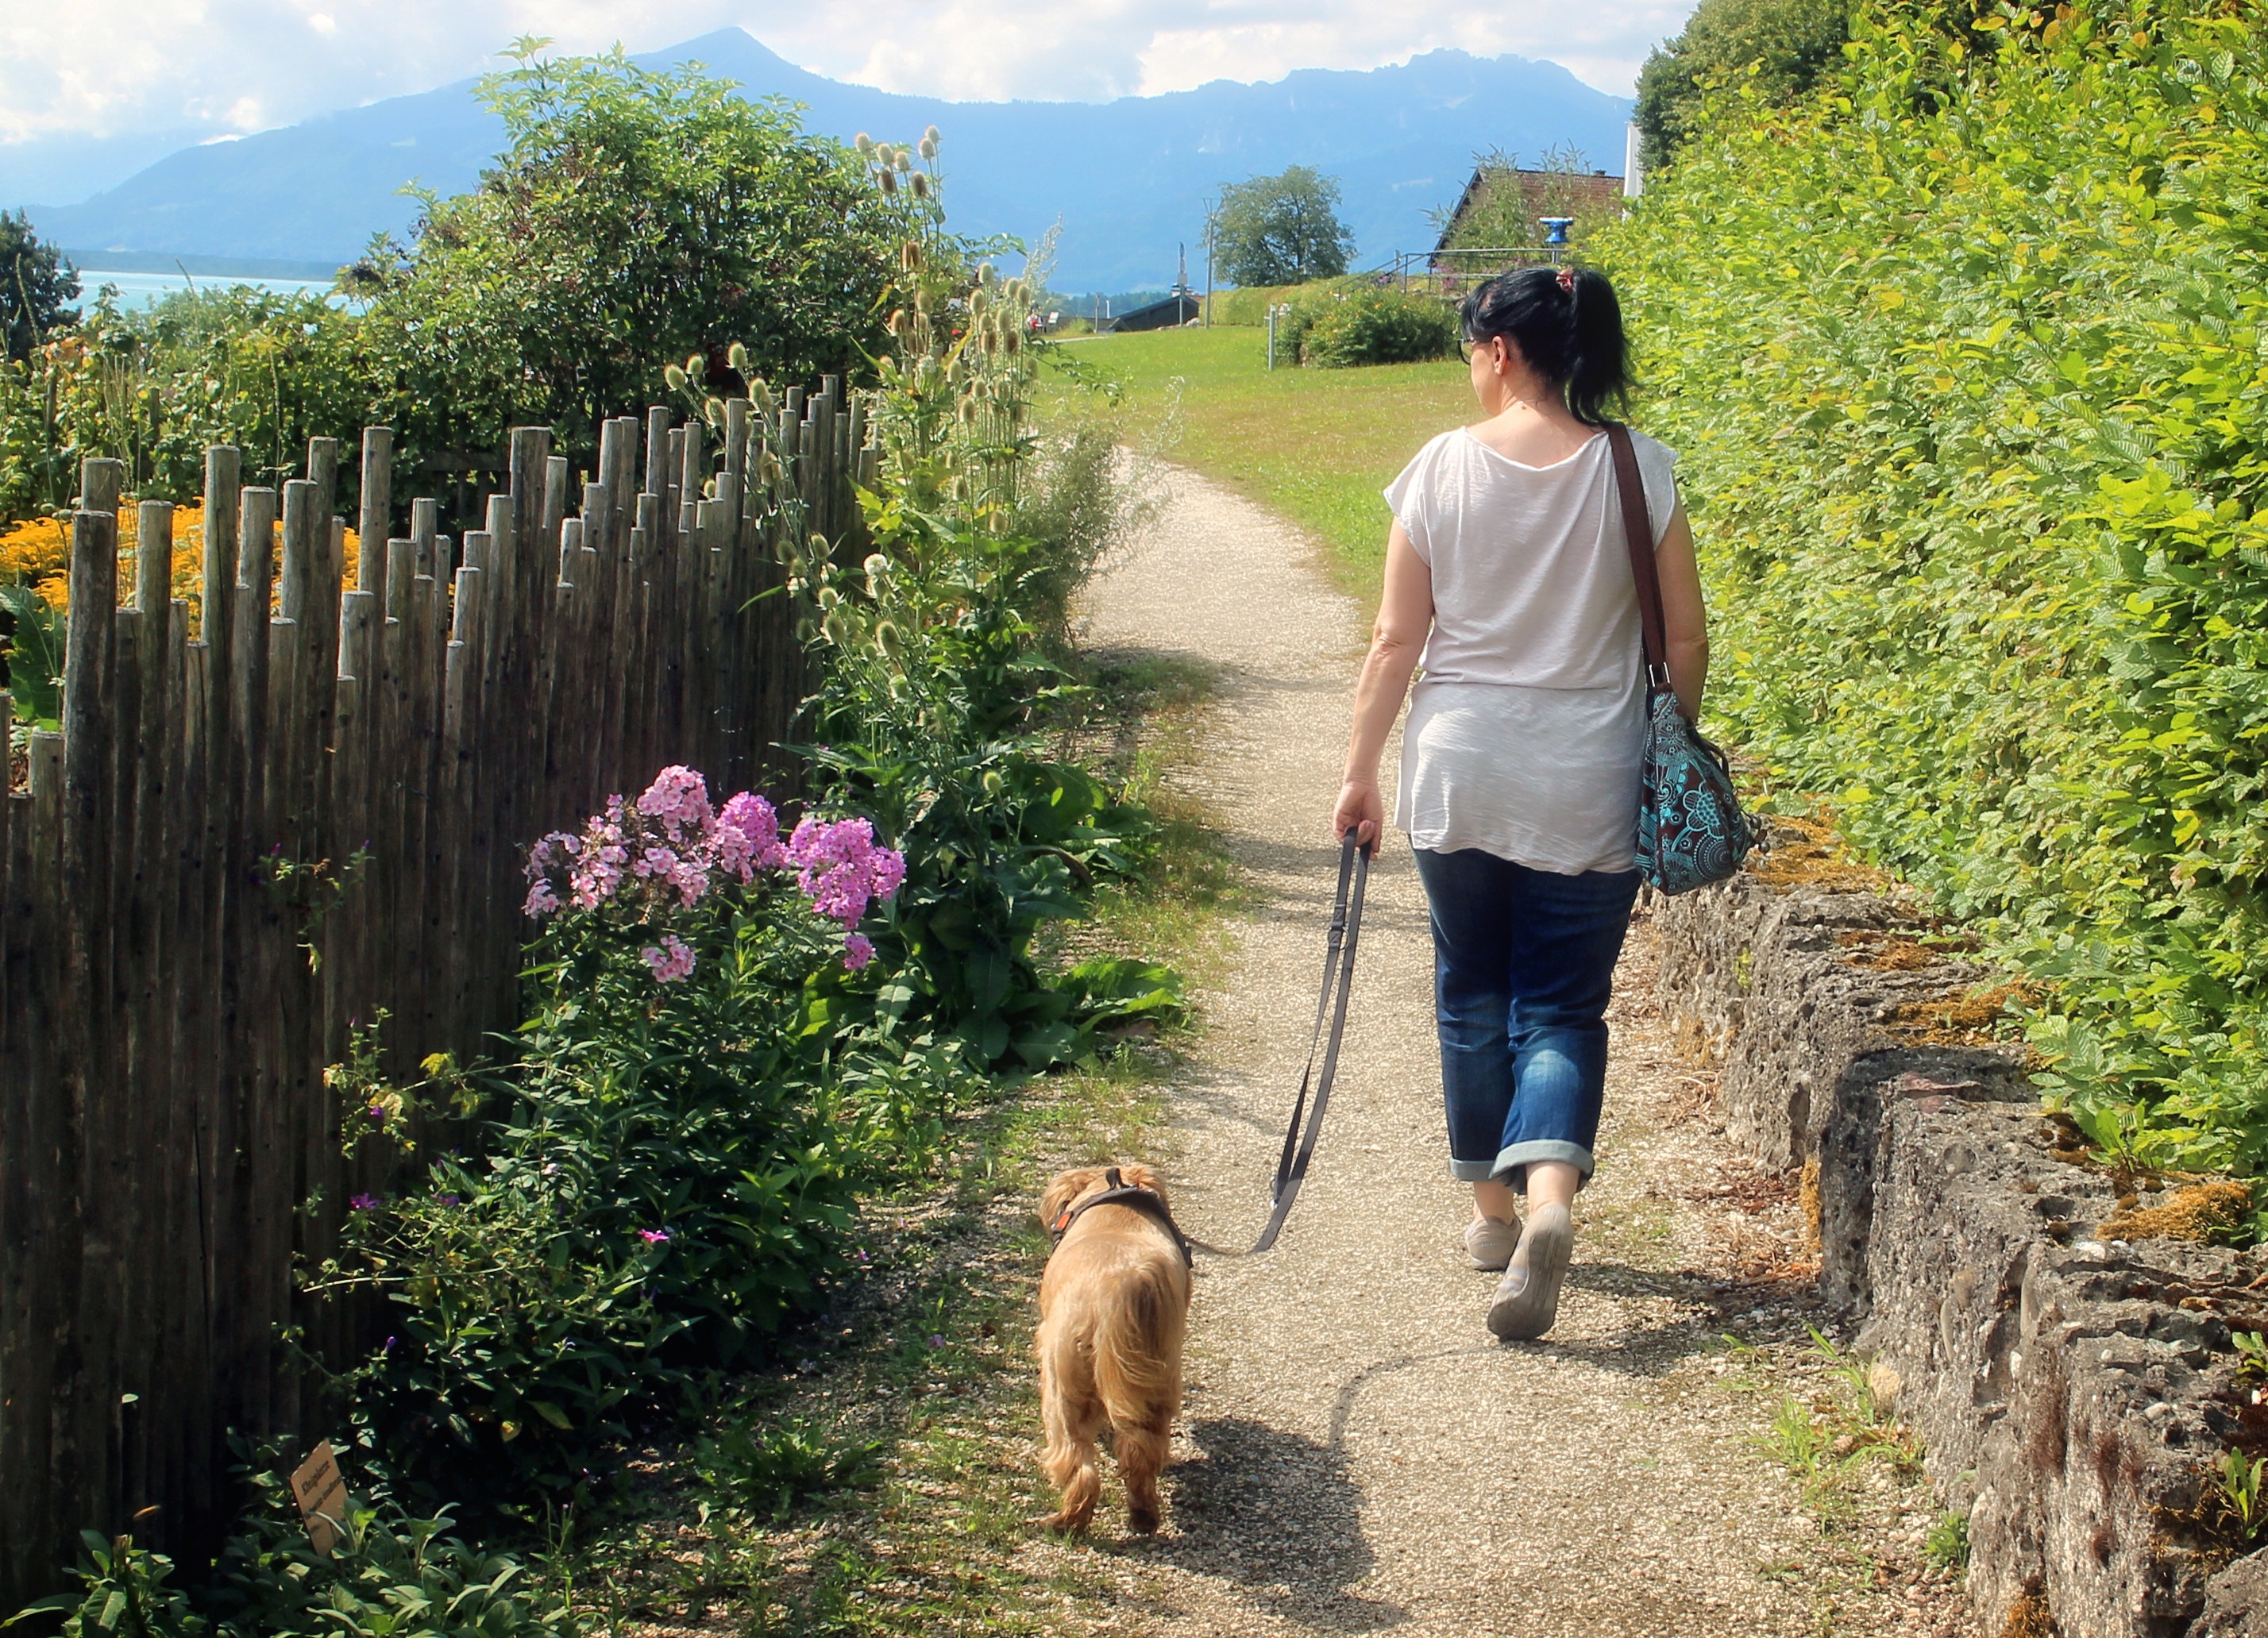
nature, walking, person, woman, farm, flower, dog, animal, walk, human, friendship, agriculture, garden, together, shrub, connectedness, togetherness, connected, go, go walkies